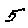
Label: 5